Adam Cahan

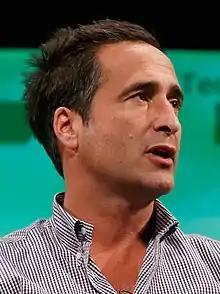

Adam Cahan (born December 30, 1971) is an American consumer technology executive who was Senior Vice President of Mobile and Emerging Products for Yahoo!, where he oversaw the company's global mobile effort. In this role, he was responsible for leading product, engineering and design for Yahoo’s mobile products, Flickr and Smart TV.